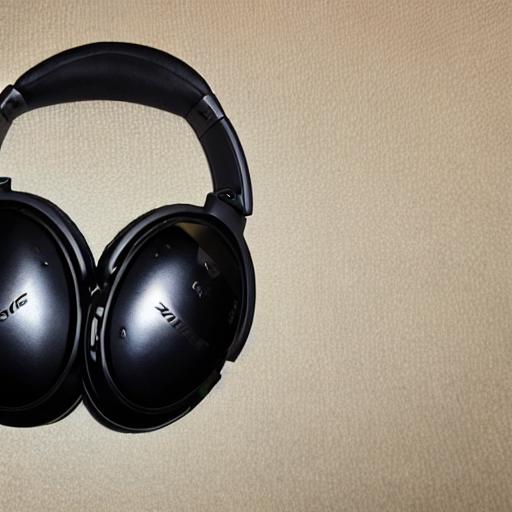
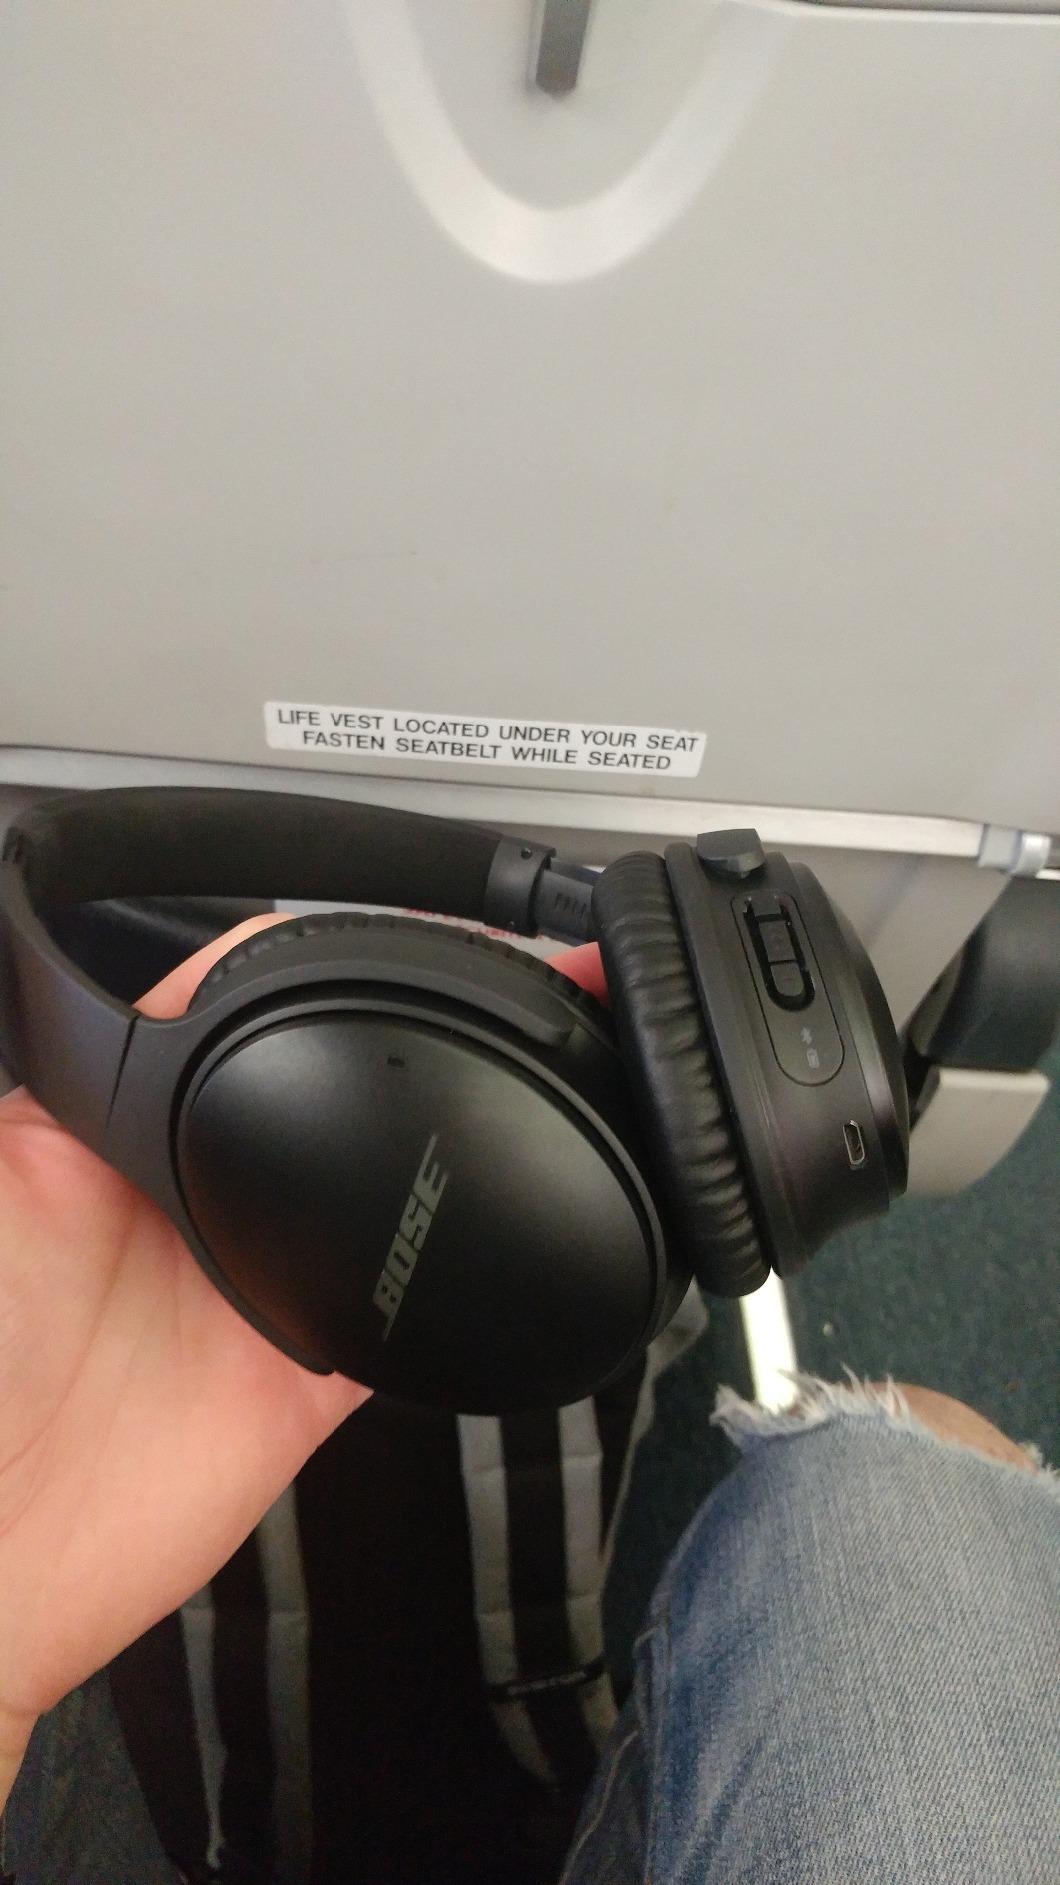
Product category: headphones
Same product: no